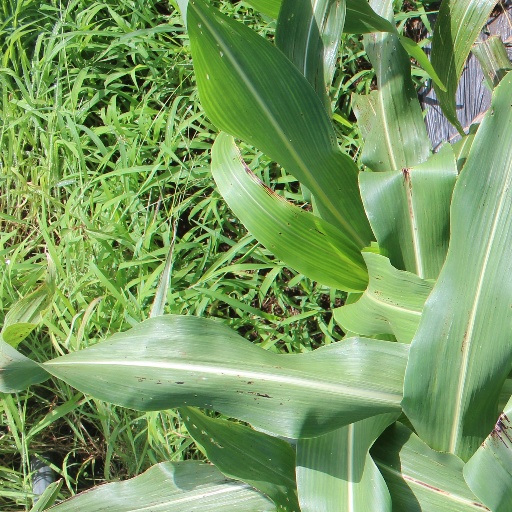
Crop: sorghum